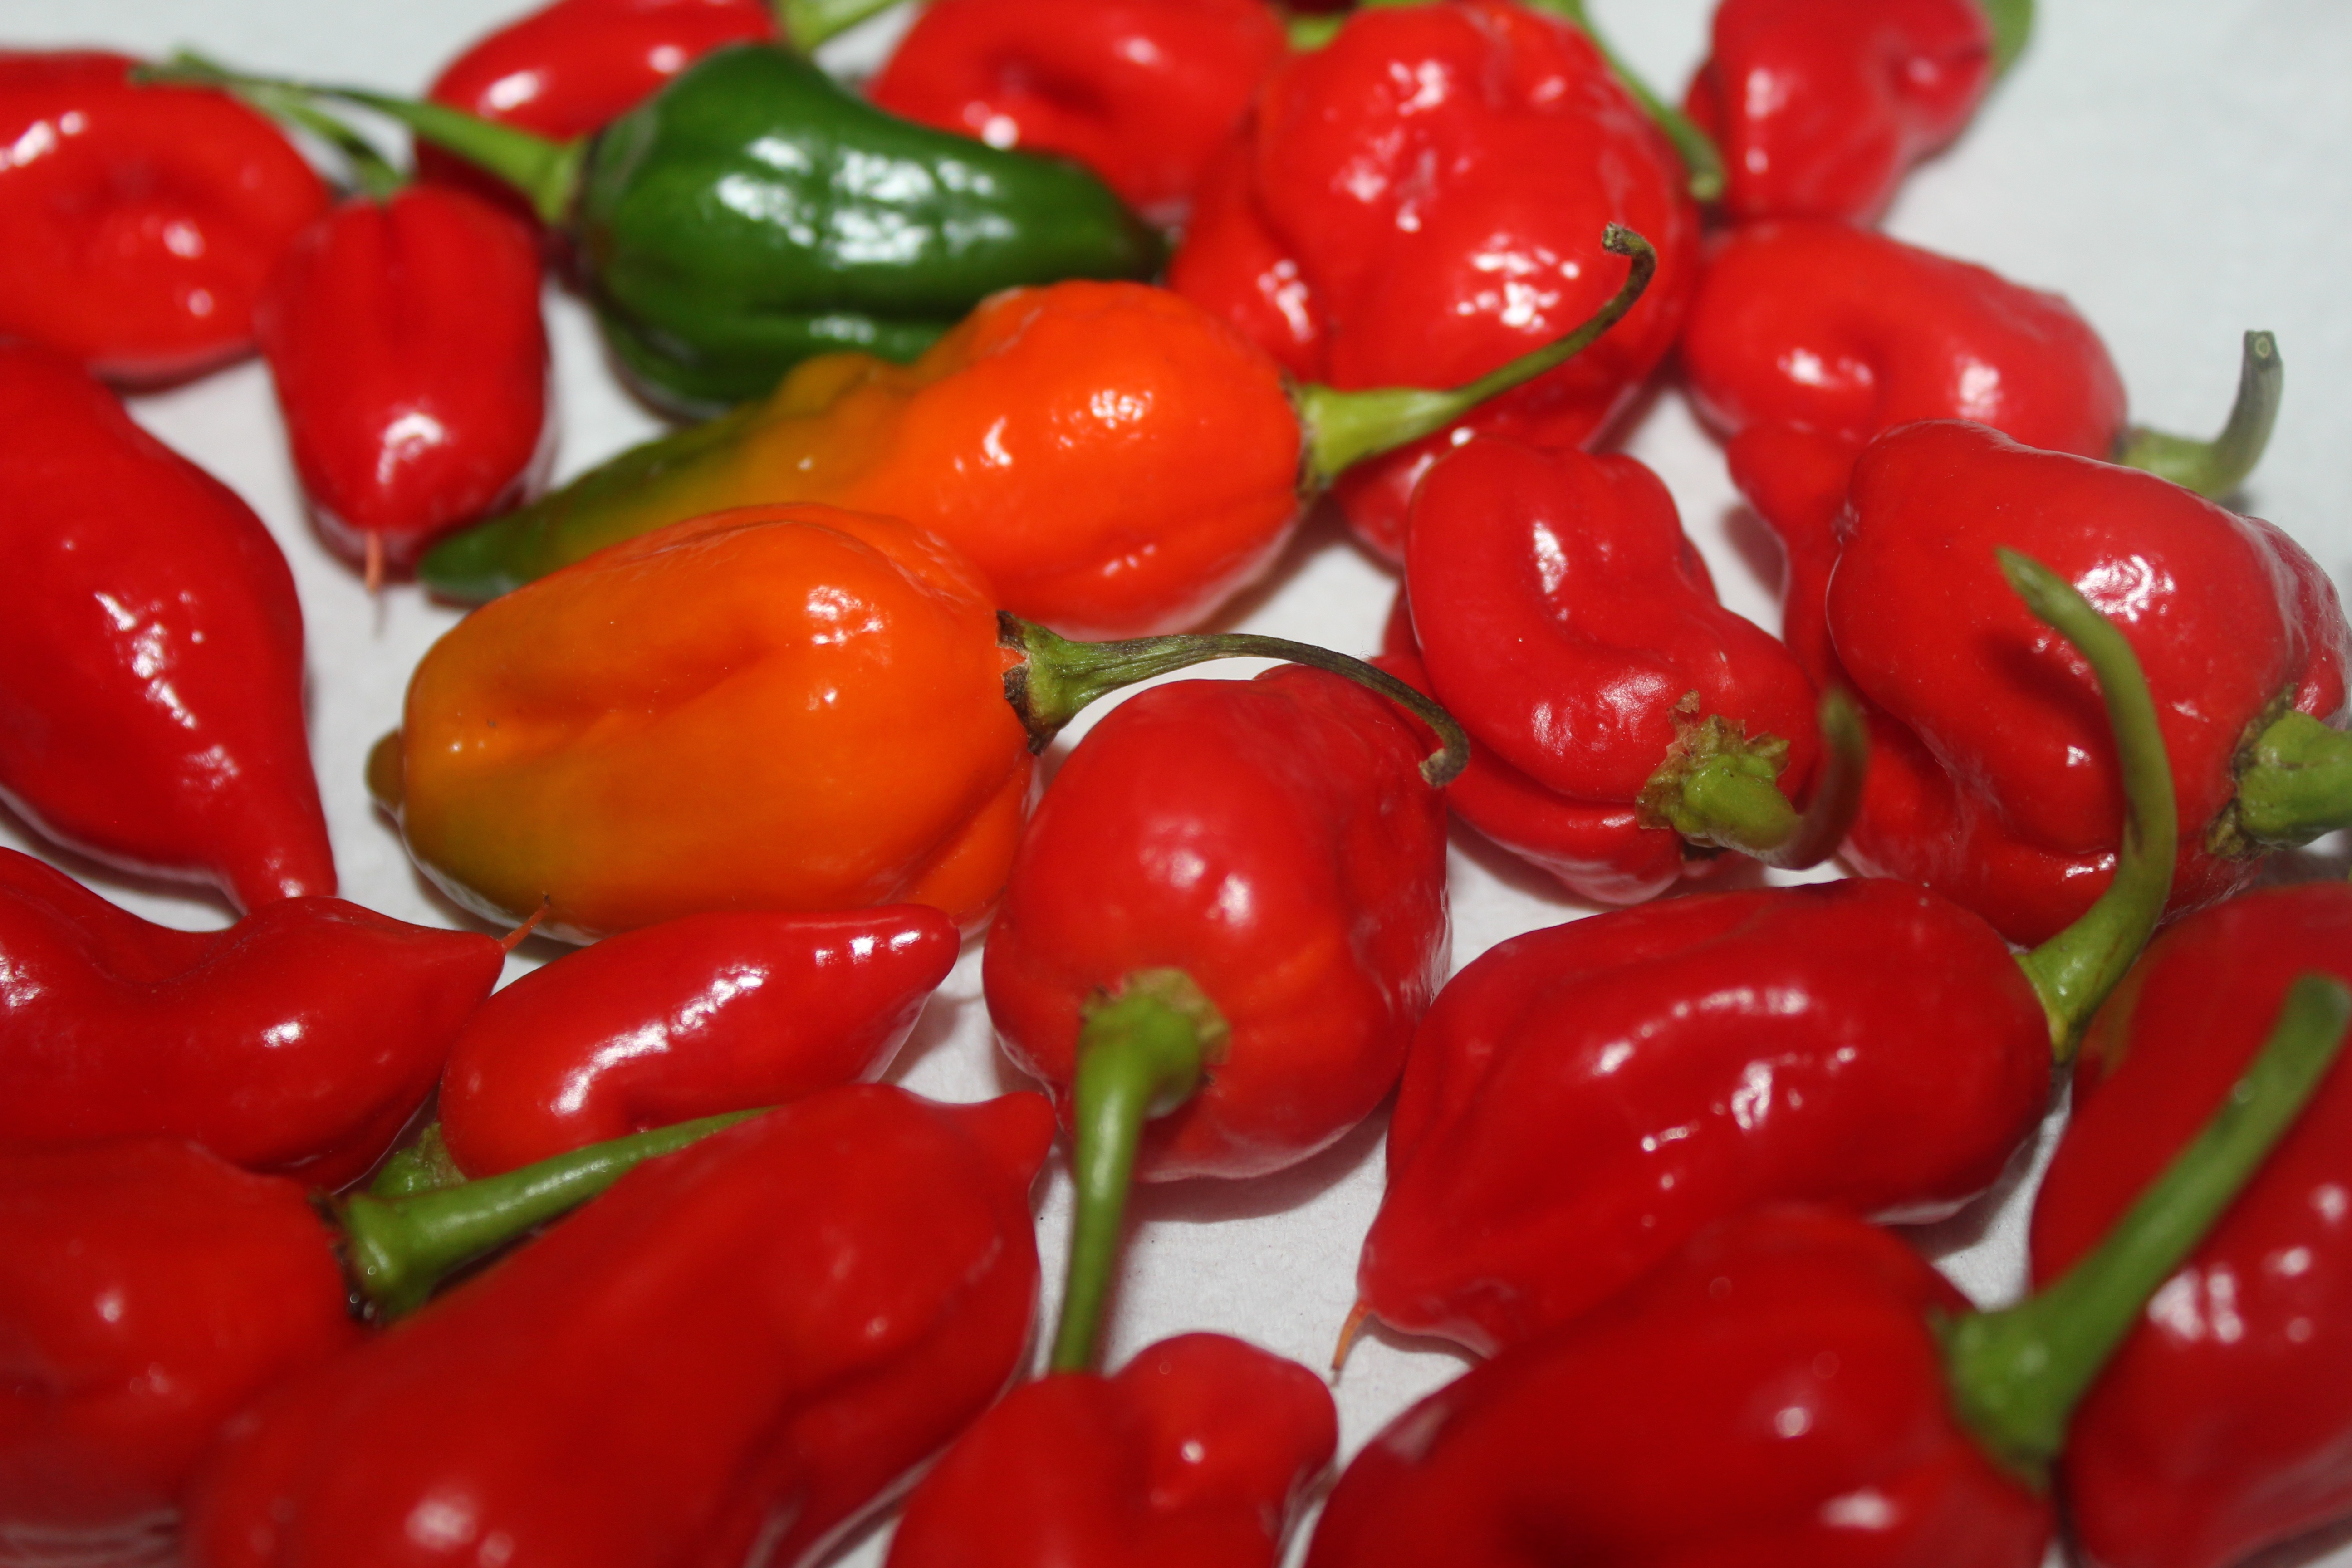
plant, fruit, orange, food, red, produce, vegetable, peppers, bell pepper, chilli, flowering plant, chili pepper, cayenne pepper, land plant, bird's eye chili, malagueta pepper, peperoncini, bell peppers and chili peppers, pimiento, tabasco pepper, italian sweet pepper, red bell pepper, habanero chili